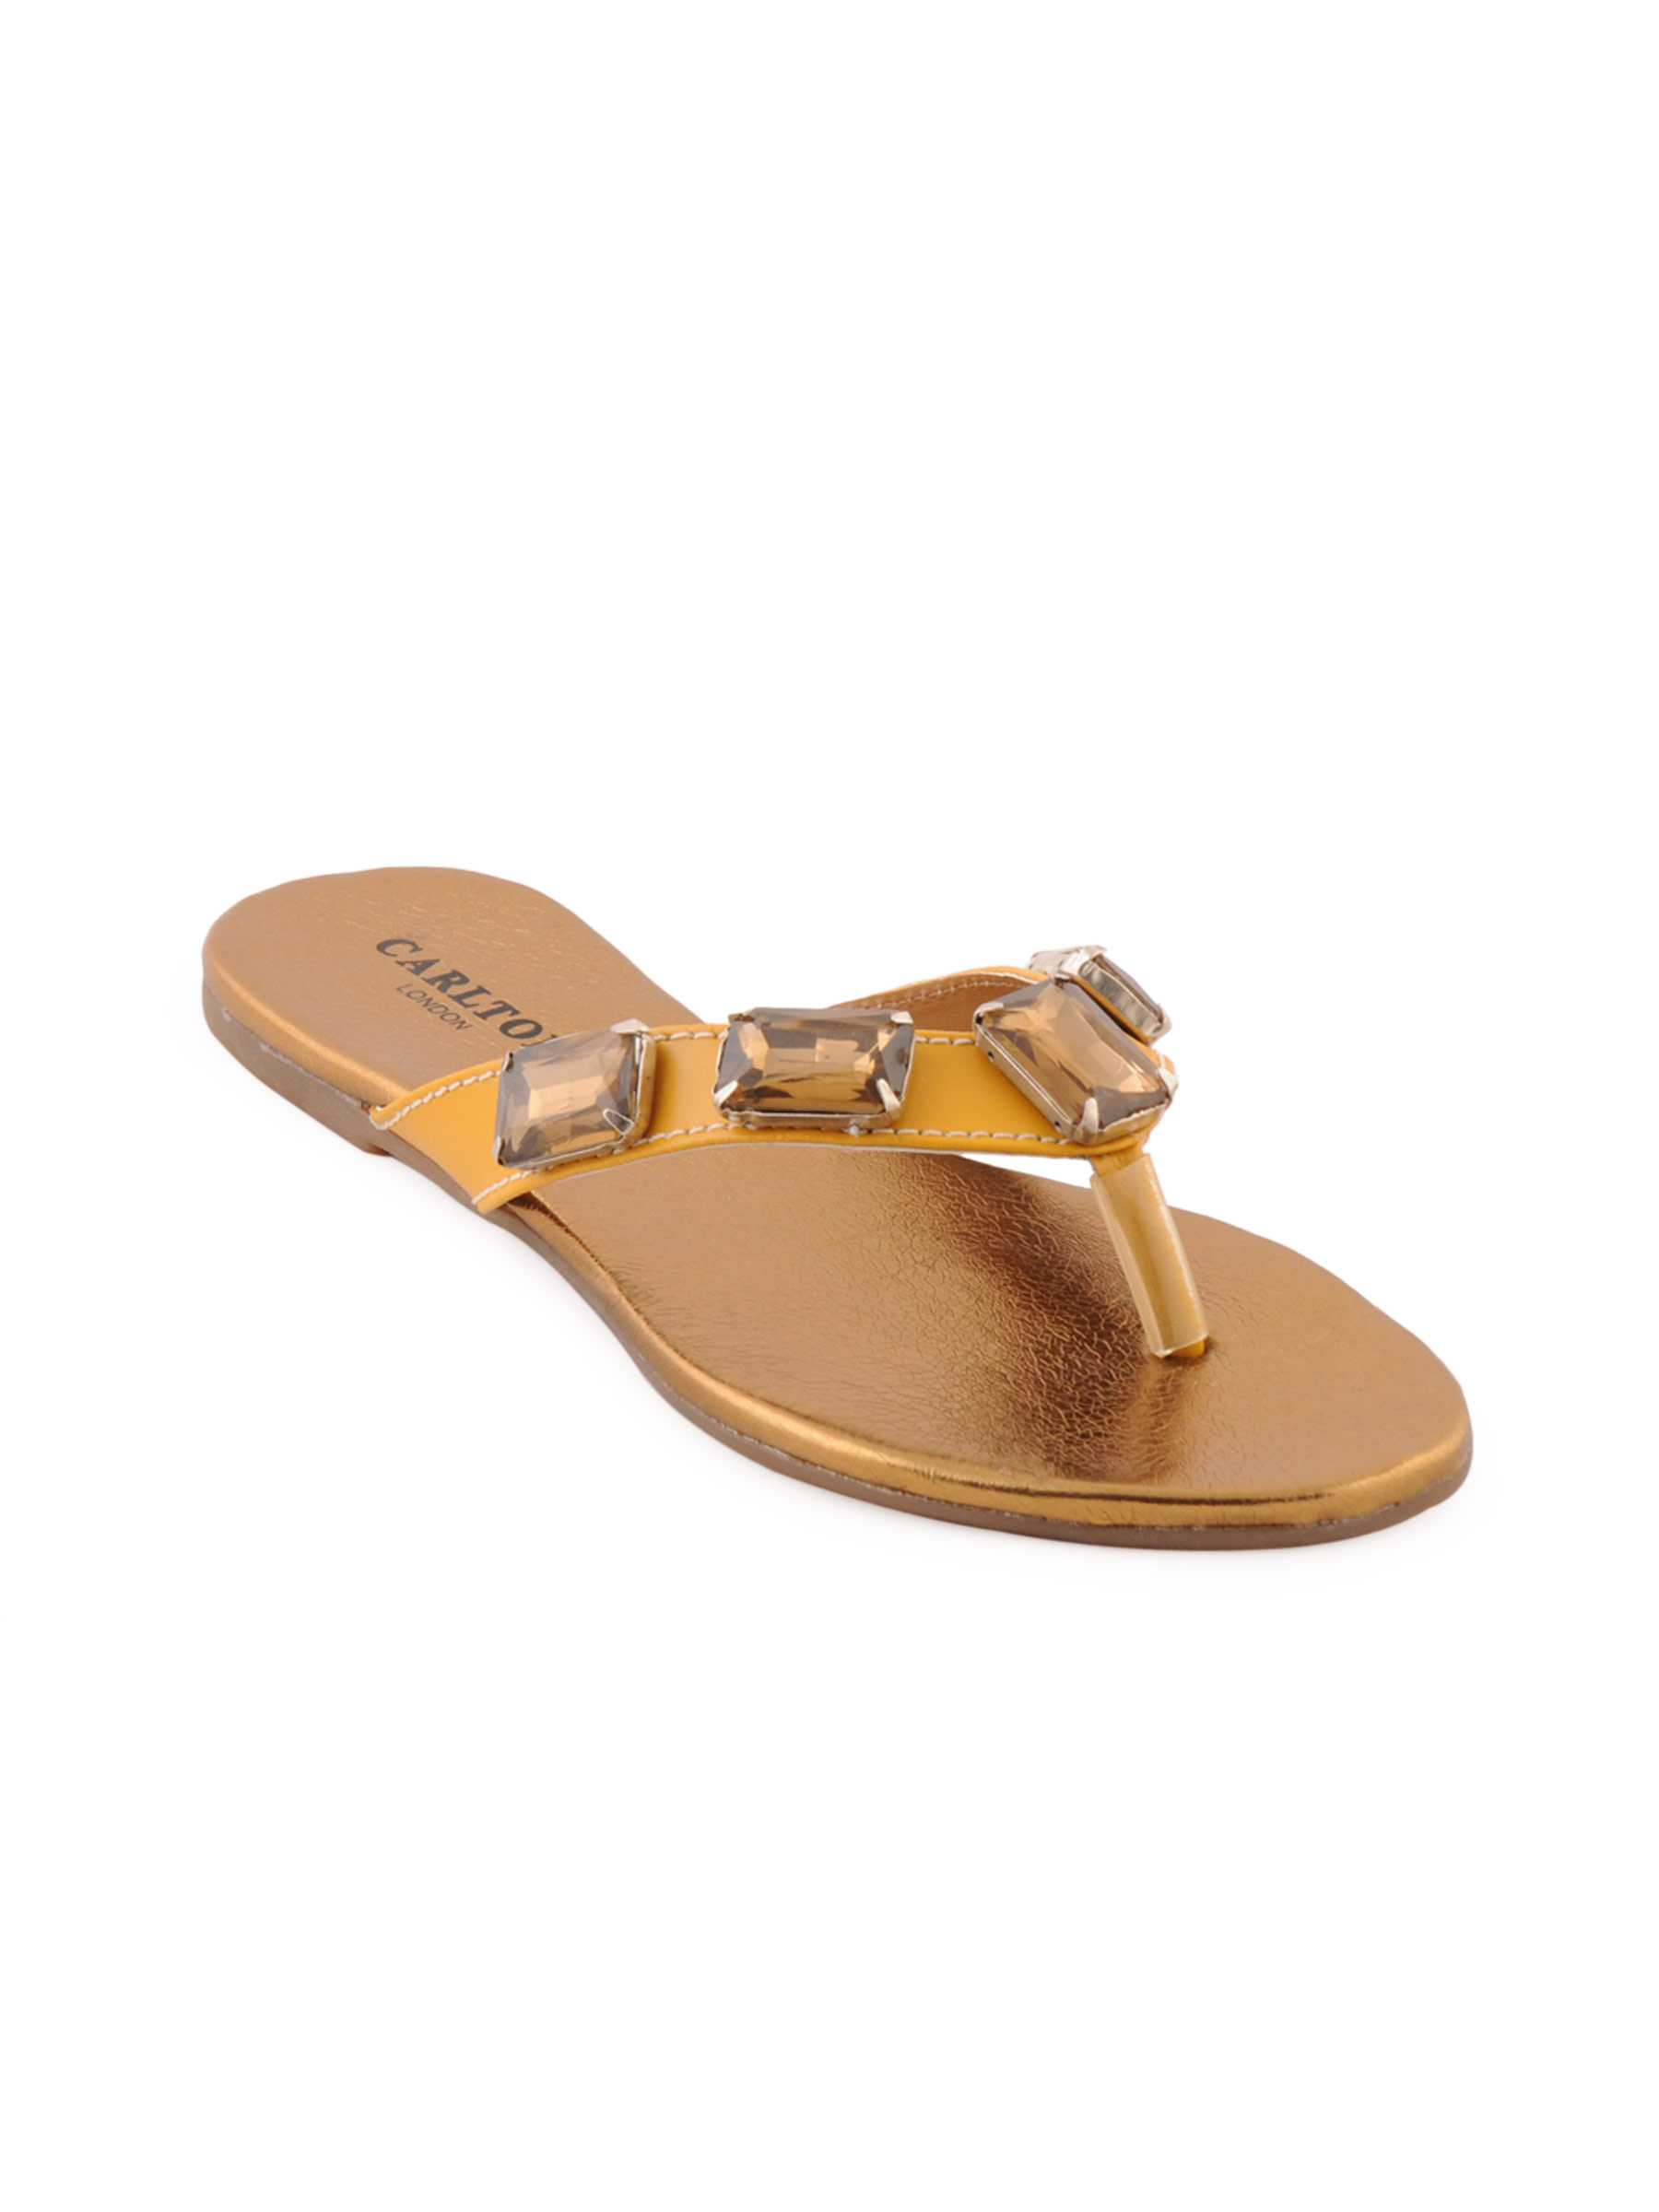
Carlton London Women Casual Yellow Sandals
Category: Footwear / Shoes / Flats
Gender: Women
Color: Gold
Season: Fall 2011
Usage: Casual